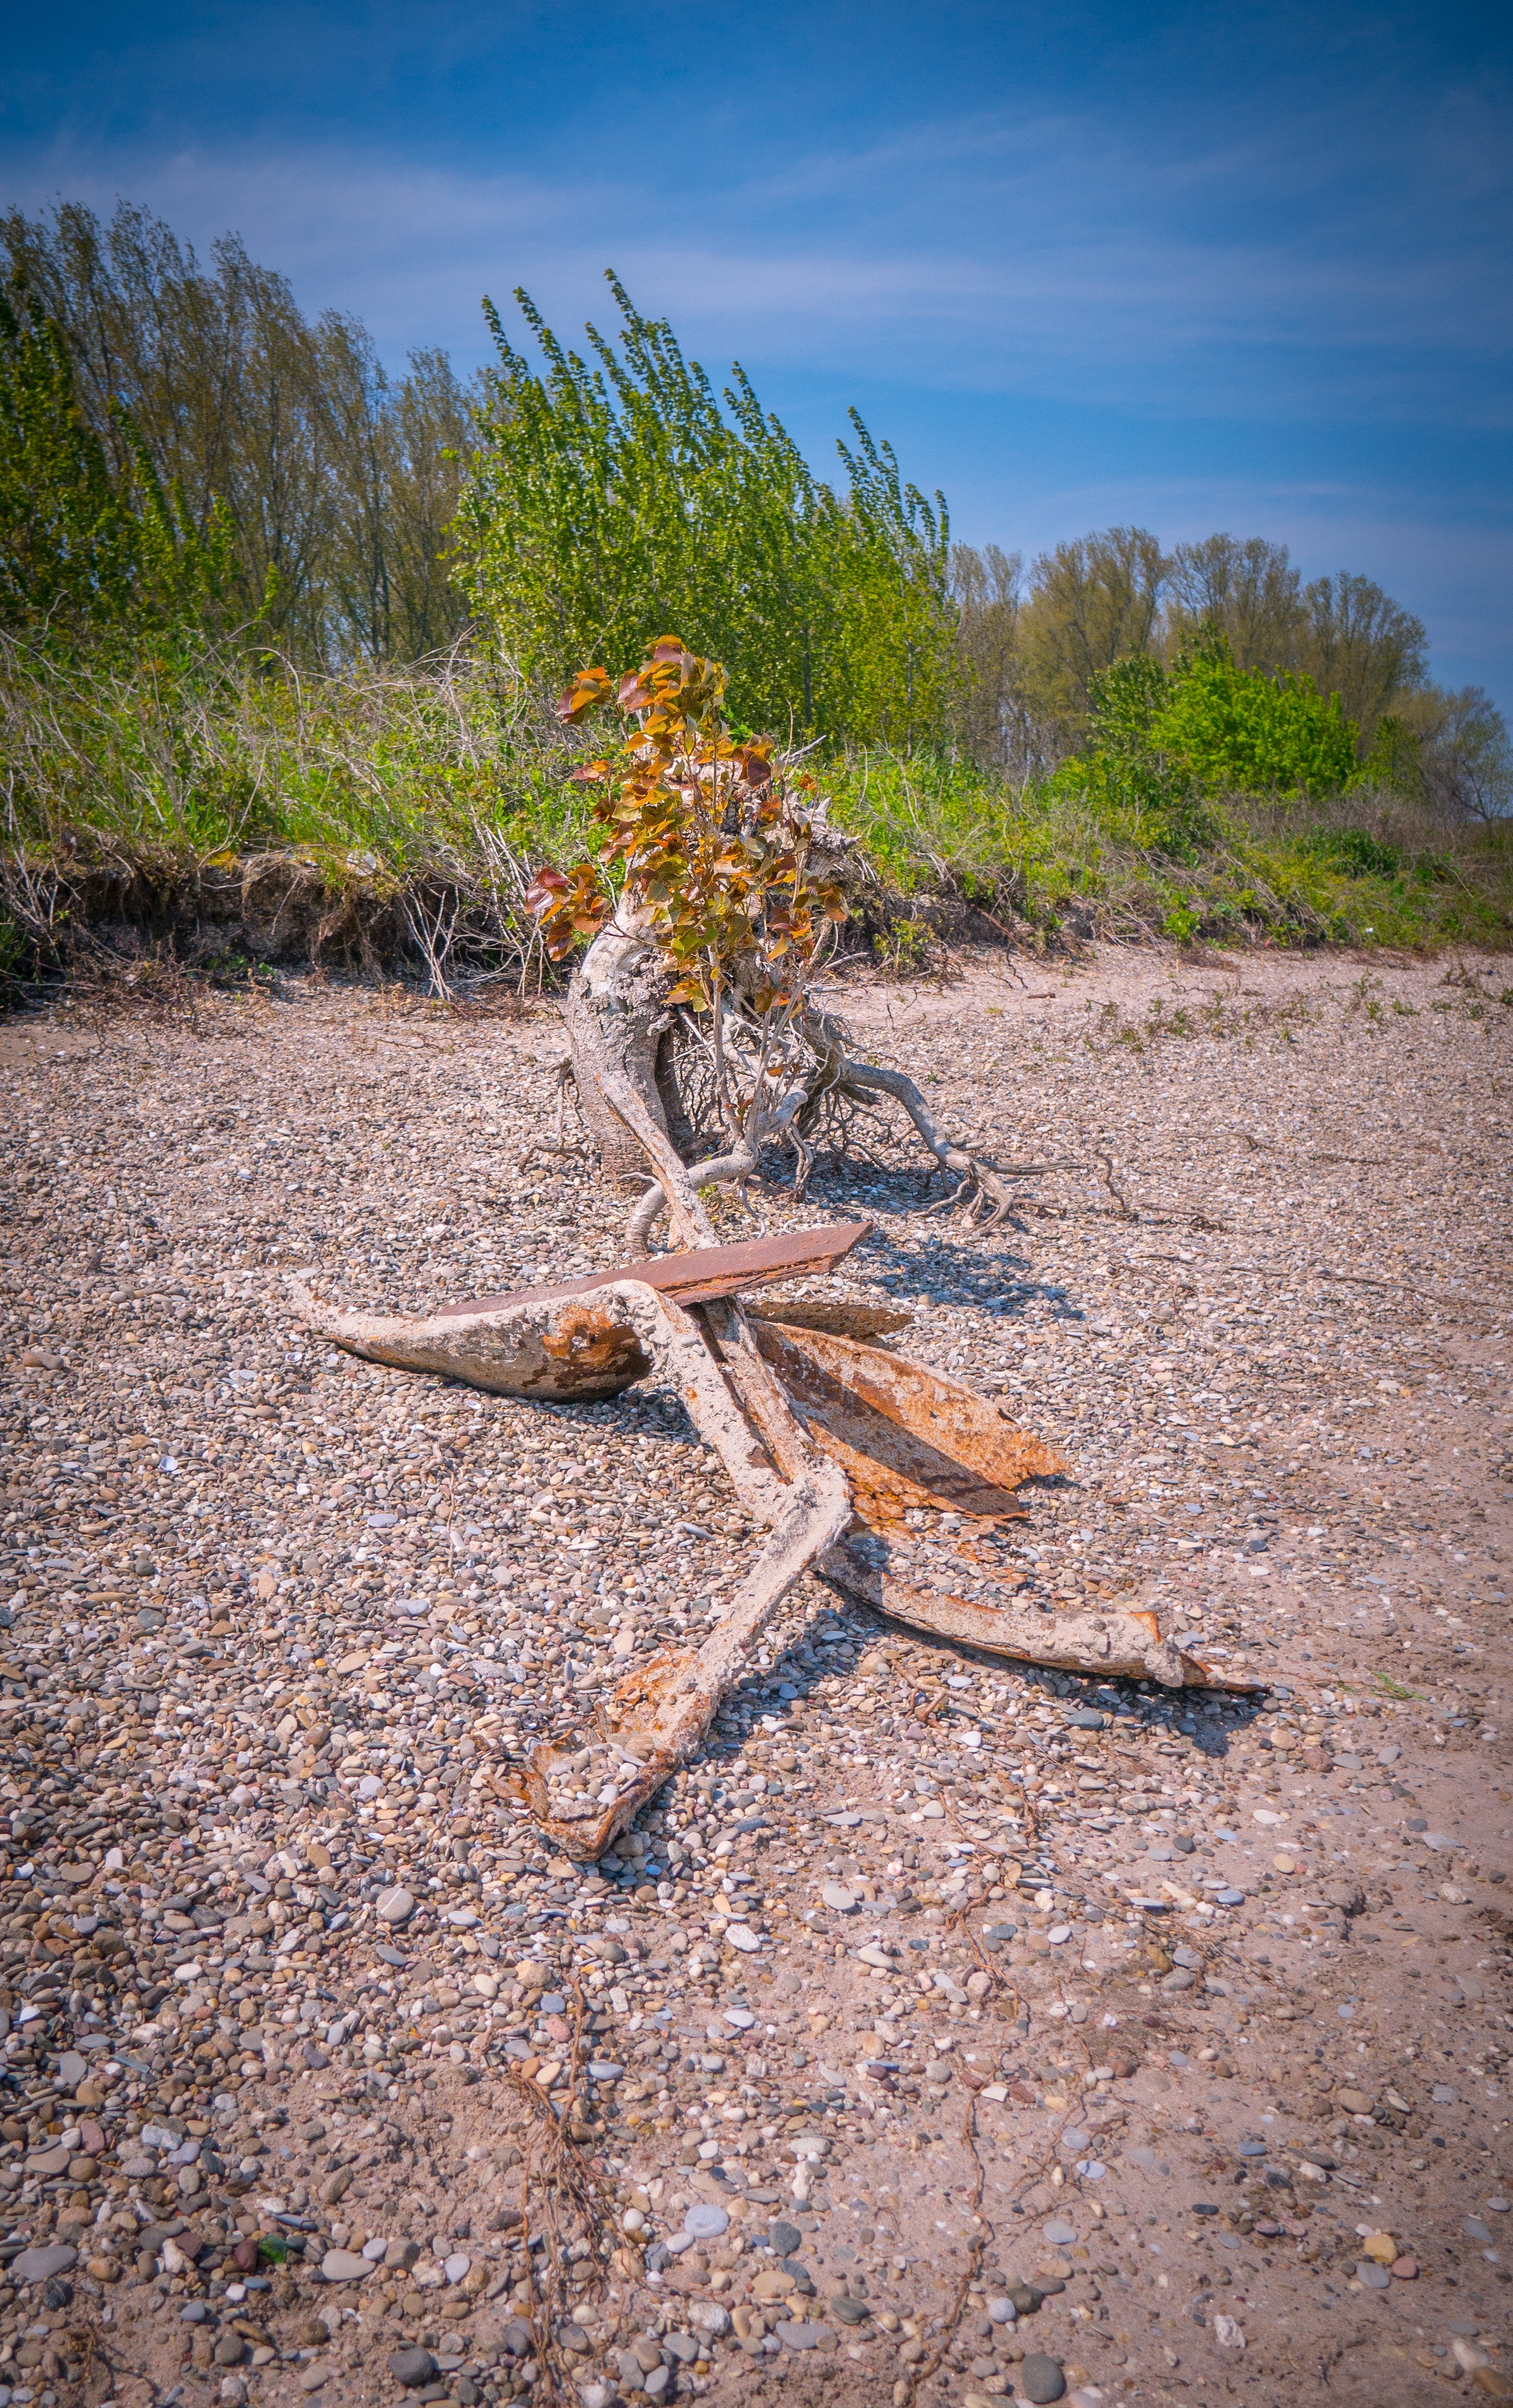
landscape, sea, tree, water, nature, sand, rock, wilderness, sky, leaf, river, autumn, soil, season, stones, geology, rhine, natural environment